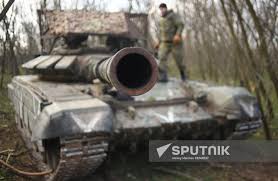
Label: T-64